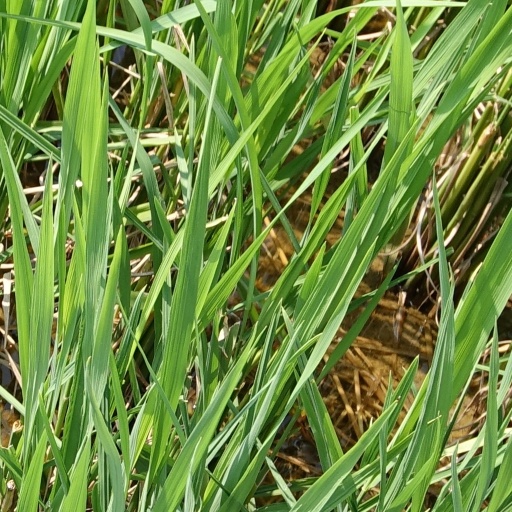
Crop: rice